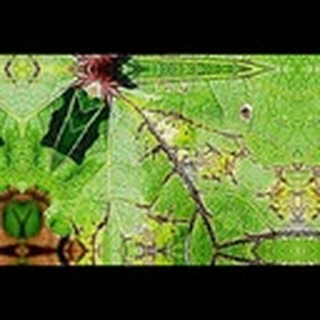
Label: cotton_bacterial_blight